1973 TAA Formula Ford Driver to Europe Series

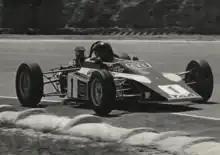
John Leffler won the series driving a Bowin P4a and a Bowin P6F (pictured)

The worst results from one round in New South Wales and from one round in Victoria were dropped from each drivers final points score.